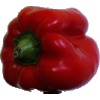
Label: Pepper Red 1